Pliosaurus

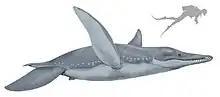
Restoration of "P. funkei"

"P. funkei" is known from two partial skeletons, the holotype PMO 214.135 and the referred PMO 214.136, from the Svalbard archipelago of Norway. Housed at the University of Oslo Natural History Museum, the skeletons were found south of Sassenfjorden, from the southeast side of Mount Knerten, in the Arctic Spitsbergen island. Both individuals were collected by a Norwegian team led by Dr. Jørn Hurum within of one another, approximately below the Myklegardfjellet Bed from the black shales of the Slottsmøya Member, which is the uppermost out of four named members in the Agardhfjellet Formation. This stratigraphic horizon belongs to the "Dorsoplanites ilovaiskyi" to "Dorsoplanites maximus" ammonite zones (probably to the latter), of the middle Volgian stage which correlates with the middle Tithonian stage. The skeletons were discovered during eight seasons of fieldwork (2004–2012 field seasons) in the Slottsmøya Member, that have yielded other skeletal remains of marine reptiles, including the plesiosauroids "Colymbosaurus svalbardensis", "Djupedalia" and "Spitrasaurus", and the ichthyosaurs "Cryopterygius" and "Palvennia". "P. funkei" was first described and named by Espen M. Knutsen, Patrick S. Druckenmiller and Jørn H. Hurum in 2012. The specific name honors Bjørn Funke, the discoverer of the holotype, and his wife May-Liss Knudsen Funke for volunteering in the paleontological collections at the Museum.